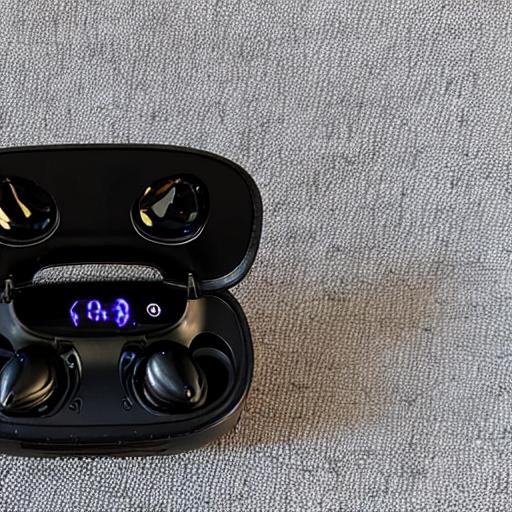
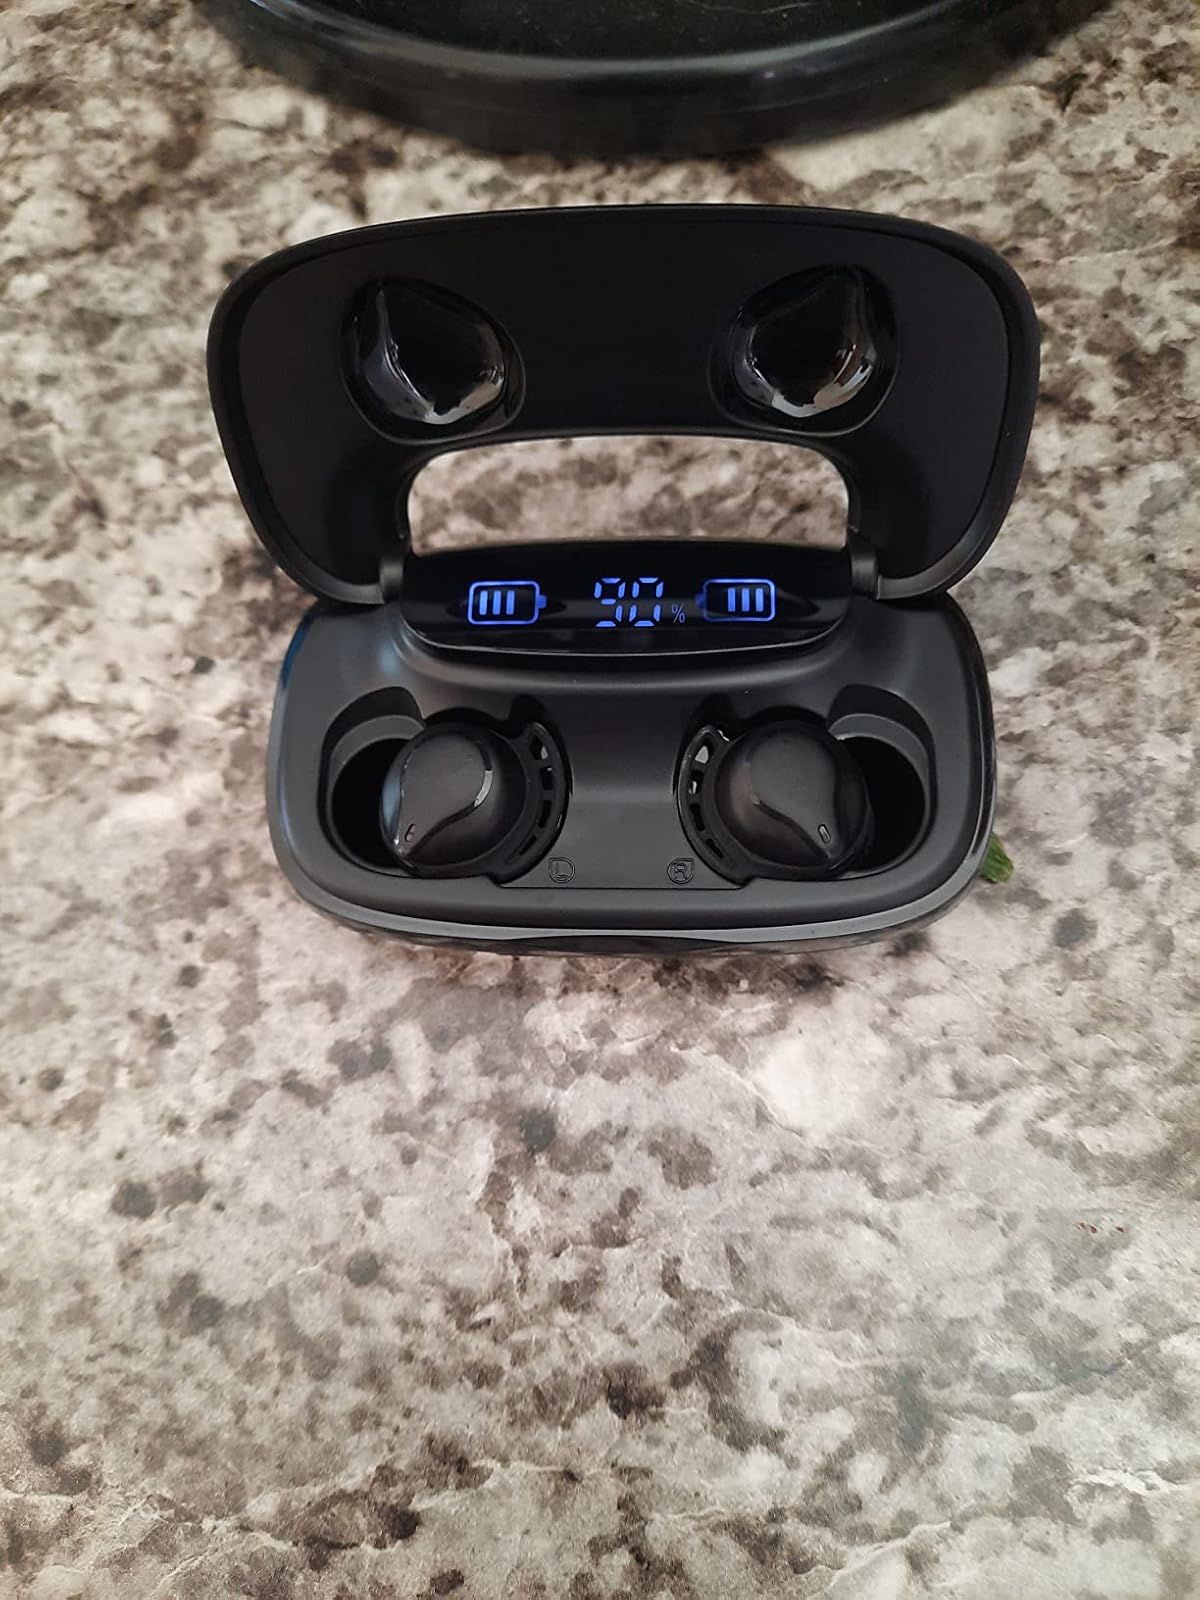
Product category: earbuds
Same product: no